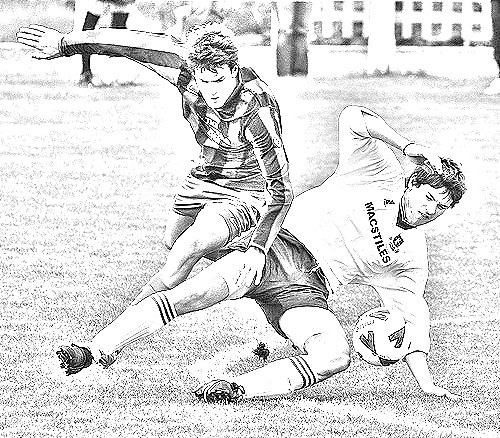
Portrait style: Sketch Portrait